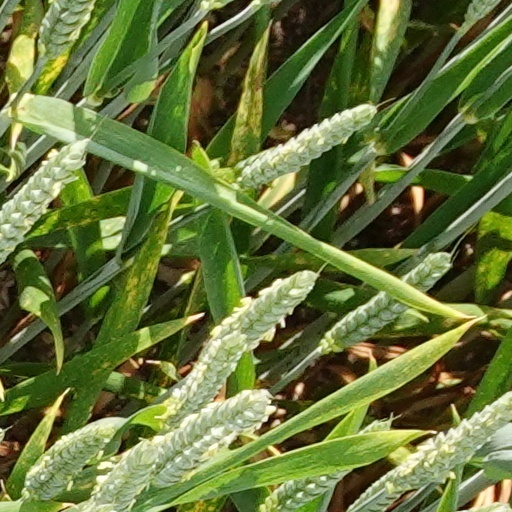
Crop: wheat